Himyar

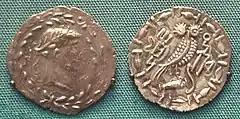
Coin of the Himyarite Kingdom, southern coast of the Arabian Peninsula, in which ships passing between Egypt and India would stop. This is an imitation of a coin of Augustus. 1st Century CE.

Ẓafār's ruins cover scattered over 120 hectare on Mudawwar Mountain 10 km north-north-west of the town of Yarim. Early, Empire and Late/Post art periods have been identified. Around the same time in the north a Himyar General by the name of Nuh Ifriqis led an expedition to Barbaria and took control of eastern ports in modern-day Djibouti. Other Himyarite generals went as far as invading Rhapta in modern-day Mozambique.